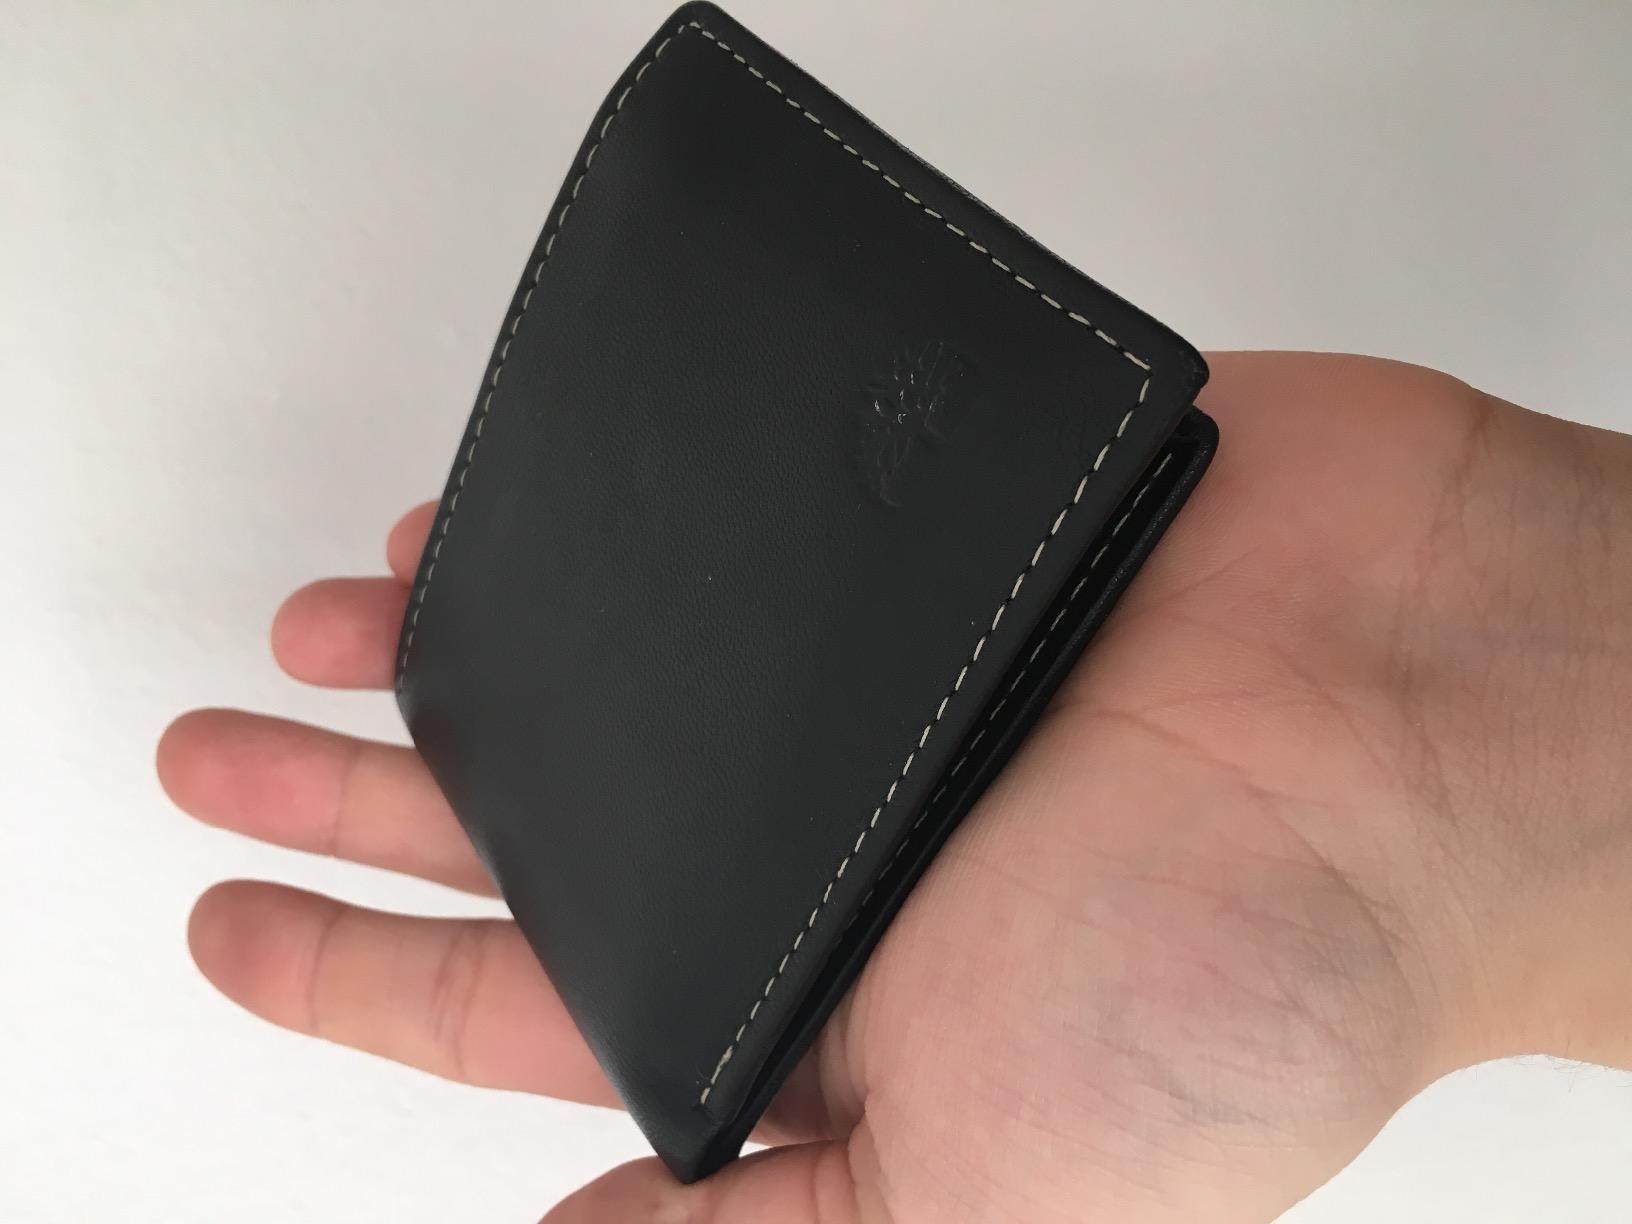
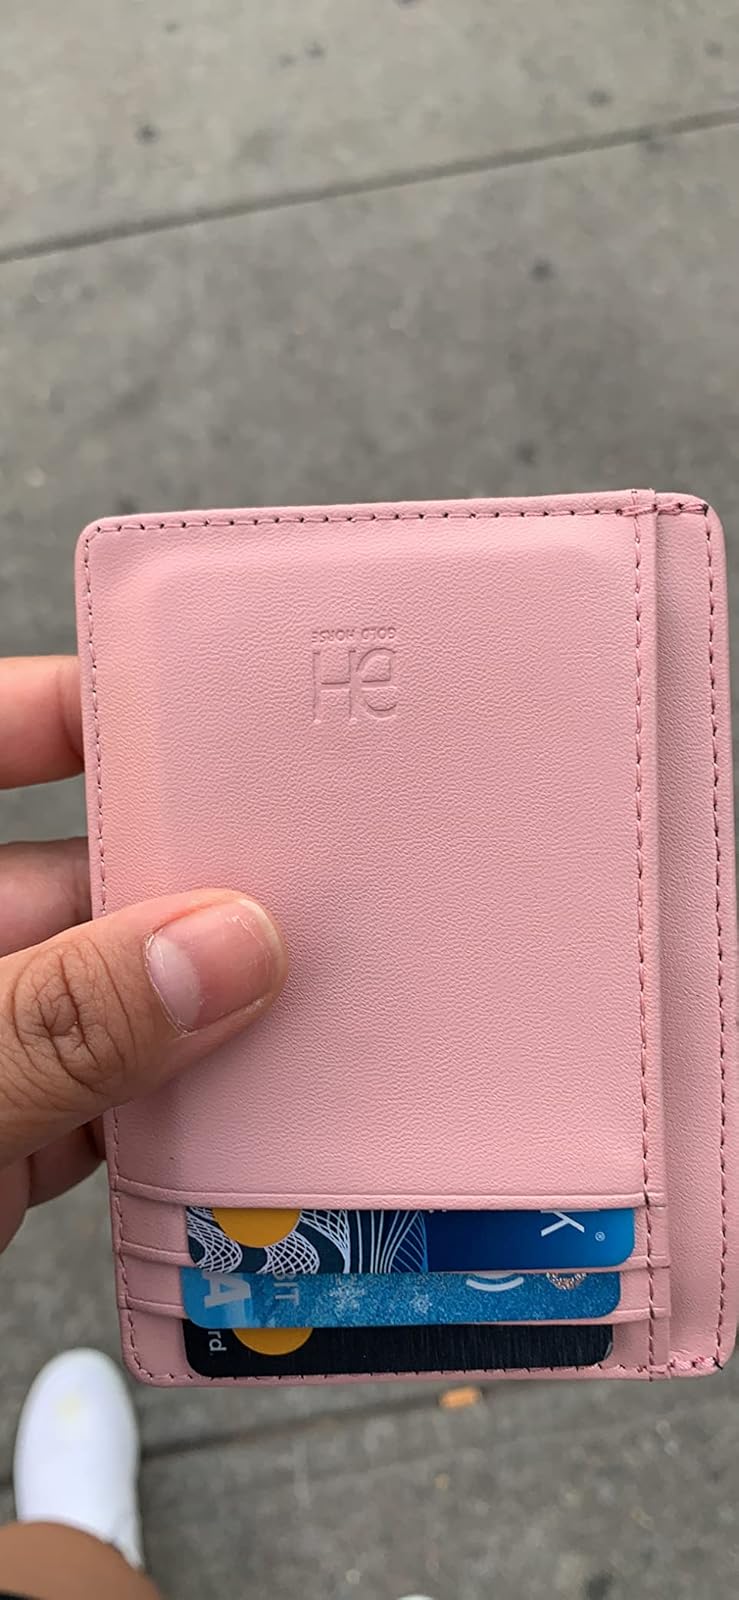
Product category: accessories_wallet
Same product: no